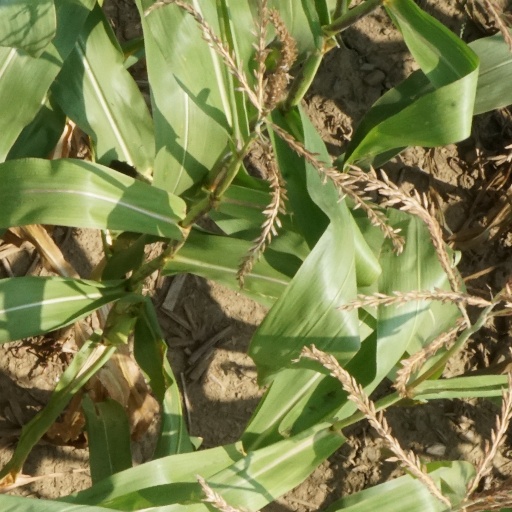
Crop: maize; corn